UEFA Women's Euro 2022 final

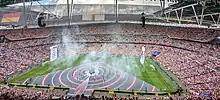
Closing ceremony of Euro 2022

England had their entire squad available for selection in the final. For Germany, forward Klara Bühl was ruled out of the final by manager Martina Voss-Tecklenburg after testing positive for SARS-CoV-2 prior to the semi-final against France. Jule Brand subsequently took her place in the starting line-up. However, Bühl was able to still attend the match as a spectator after testing negative on the day of the final. Forward Lea Schüller had also tested positive for the virus after starting in Germany's opening fixture against Denmark. However, she exited isolation prior to the team's quarter-final match against Austria, but had lost her starting spot to captain Popp. The day before the final, Popp suffered a "slight [muscular] strain" according to Germany national team director Oliver Bierhoff, but wanted to wait until the pre-match warm-up to see if she was fit; this information was not announced prior to the match.